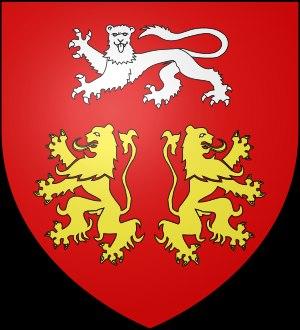
Le Château de Magnat est situé à Magnat-l'Étrange dans le département de la Creuse et la région Nouvelle-Aquitaine. Depuis 2012 sa restauration s'organise sous la forme d'un chantier de bénévoles.